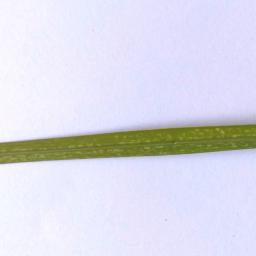
Label: Rice___Healthy